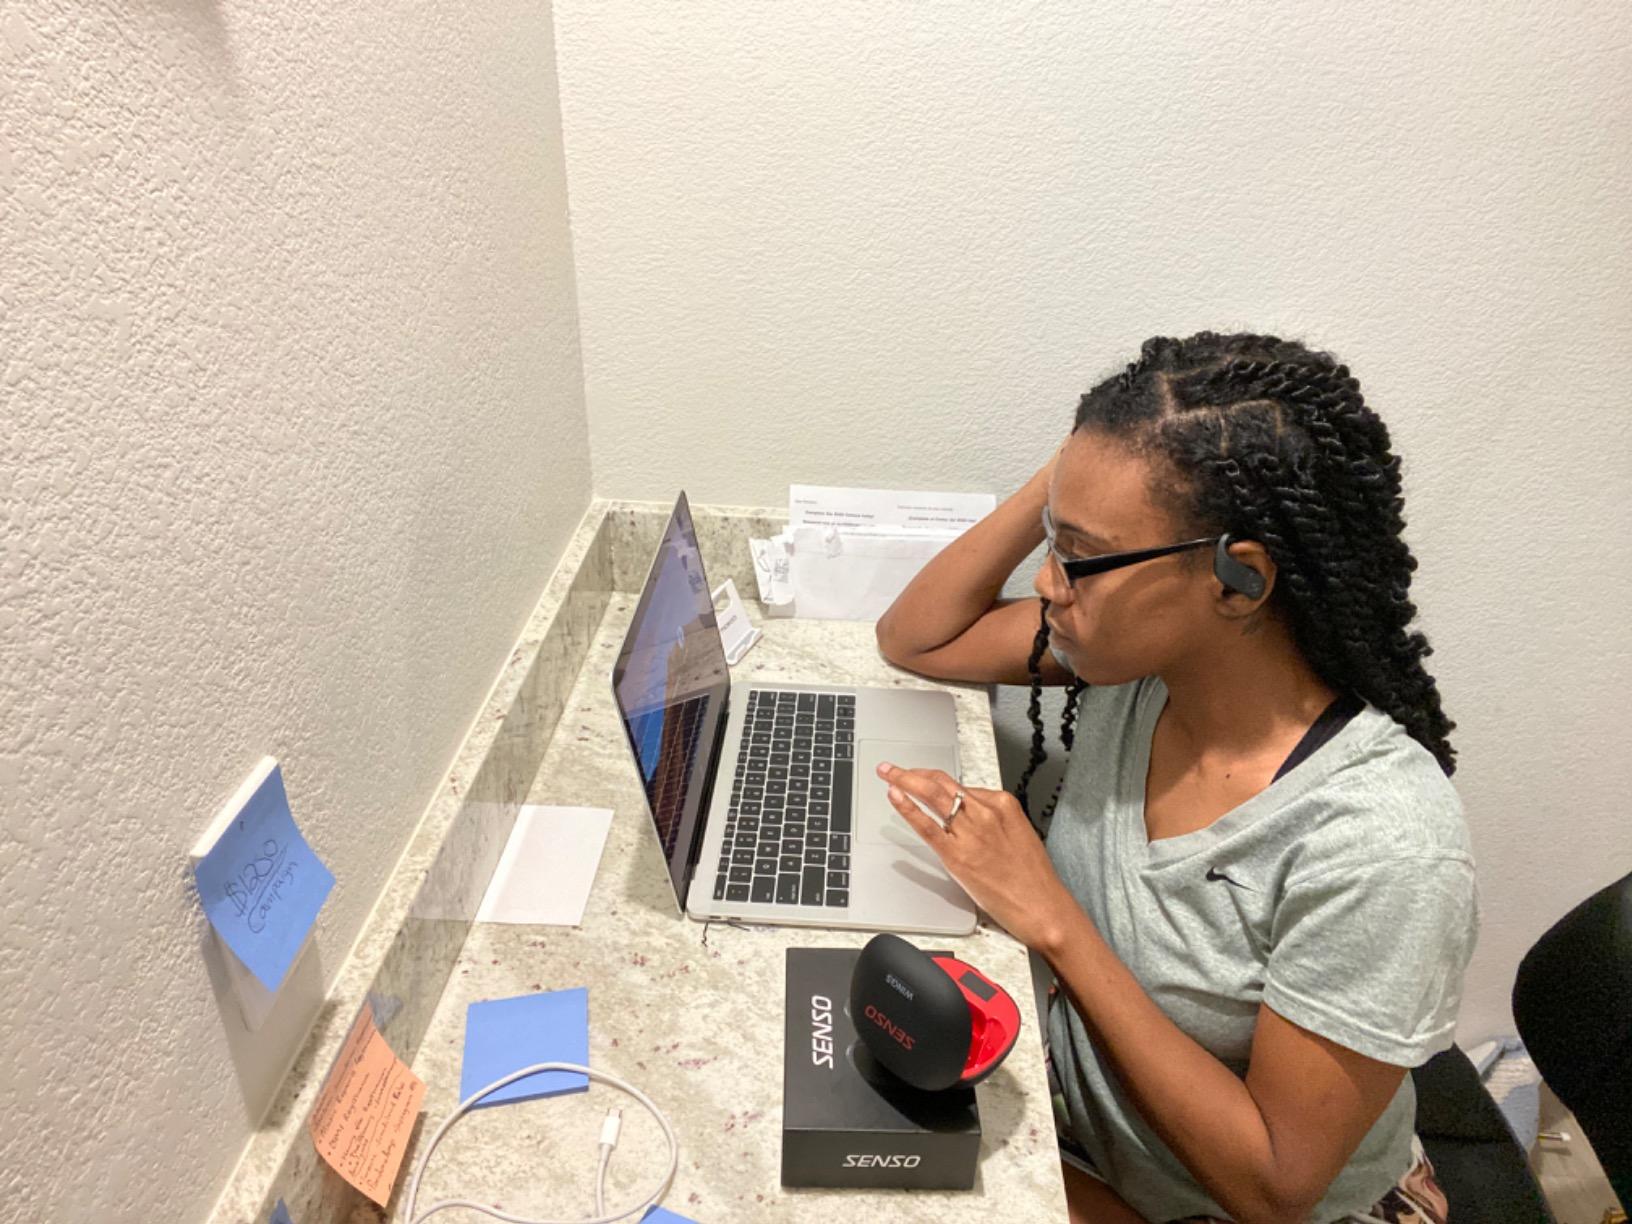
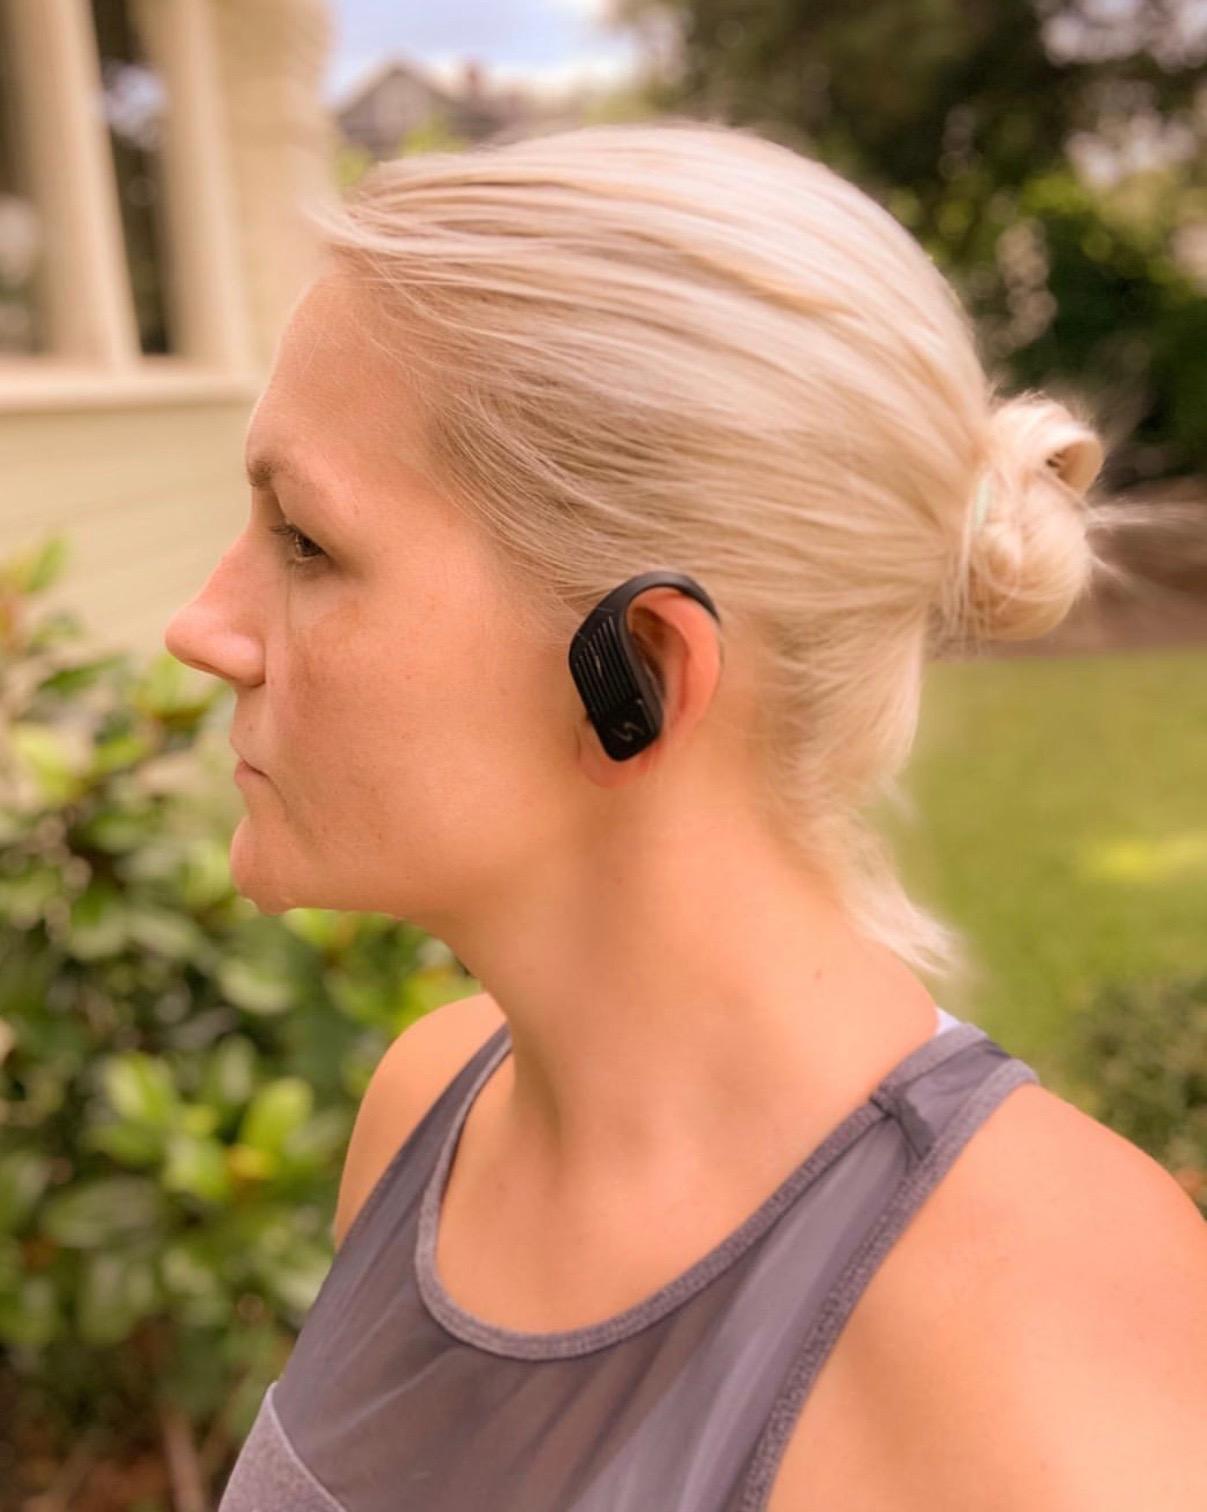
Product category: earbuds
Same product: yes